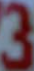
Number: 3